Maria Pia Bridge

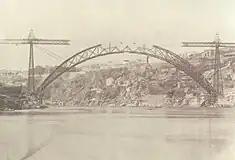
The Maria Pia Bridge during construction: the two halves of the arch have been connected, but their weight is still supported by cables.

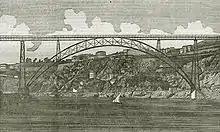
A view of the Maria Pia Bridge in 1877

In 1875, the Royal Portuguese Railway Company announced a competition for a bridge to carry the Lisbon to Porto railway across the river Douro. This was very technically demanding: the river was fast-flowing, its depth could be as much as during times of flooding, and the riverbed was made up of a deep layer of gravel. These factors ruled out the construction of piers in the river, meaning that the bridge would have to have a central span of 160m (525 ft). At the time, the longest span of an arch bridge was the 158.5m (520 ft) span of the bridge built by James B. Eads over the Mississippi at St Louis. When the project was approved, João Crisóstomo de Abreu e Sousa, member of the "Junta Consultiva das Obras Públicas" ("Consultative Junta for Public Works"), thought that the deck should have two tracks.